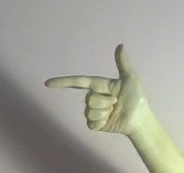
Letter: yaa